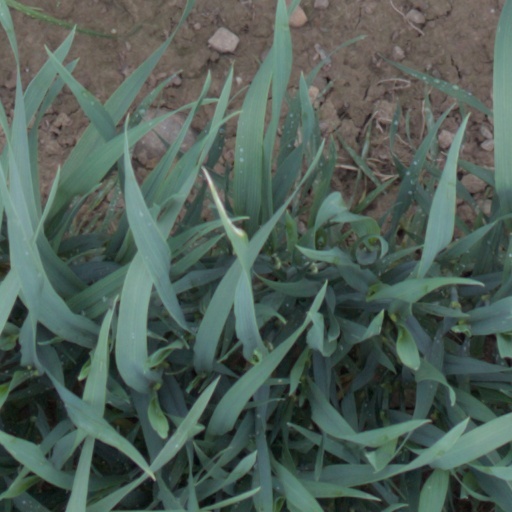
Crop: wheat